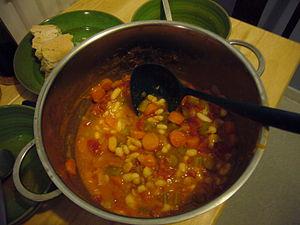
La fasoláda, fasouláda, ou parfois fasólia, veut dire « fève » en grec est un plat très populaire de la cuisine grecque et de la cuisine chypriote.
La cuisine grecque est une cuisine de type régime méditerranéen. Elle présente des caractéristiques communes aux cuisines italienne, balkanique, turque, levantine et chypriote. La diète méditerranéenne, dont elle fait partie, est reconnue par l'Unesco depuis 2010 comme patrimoine culturel immatériel de l'humanité.